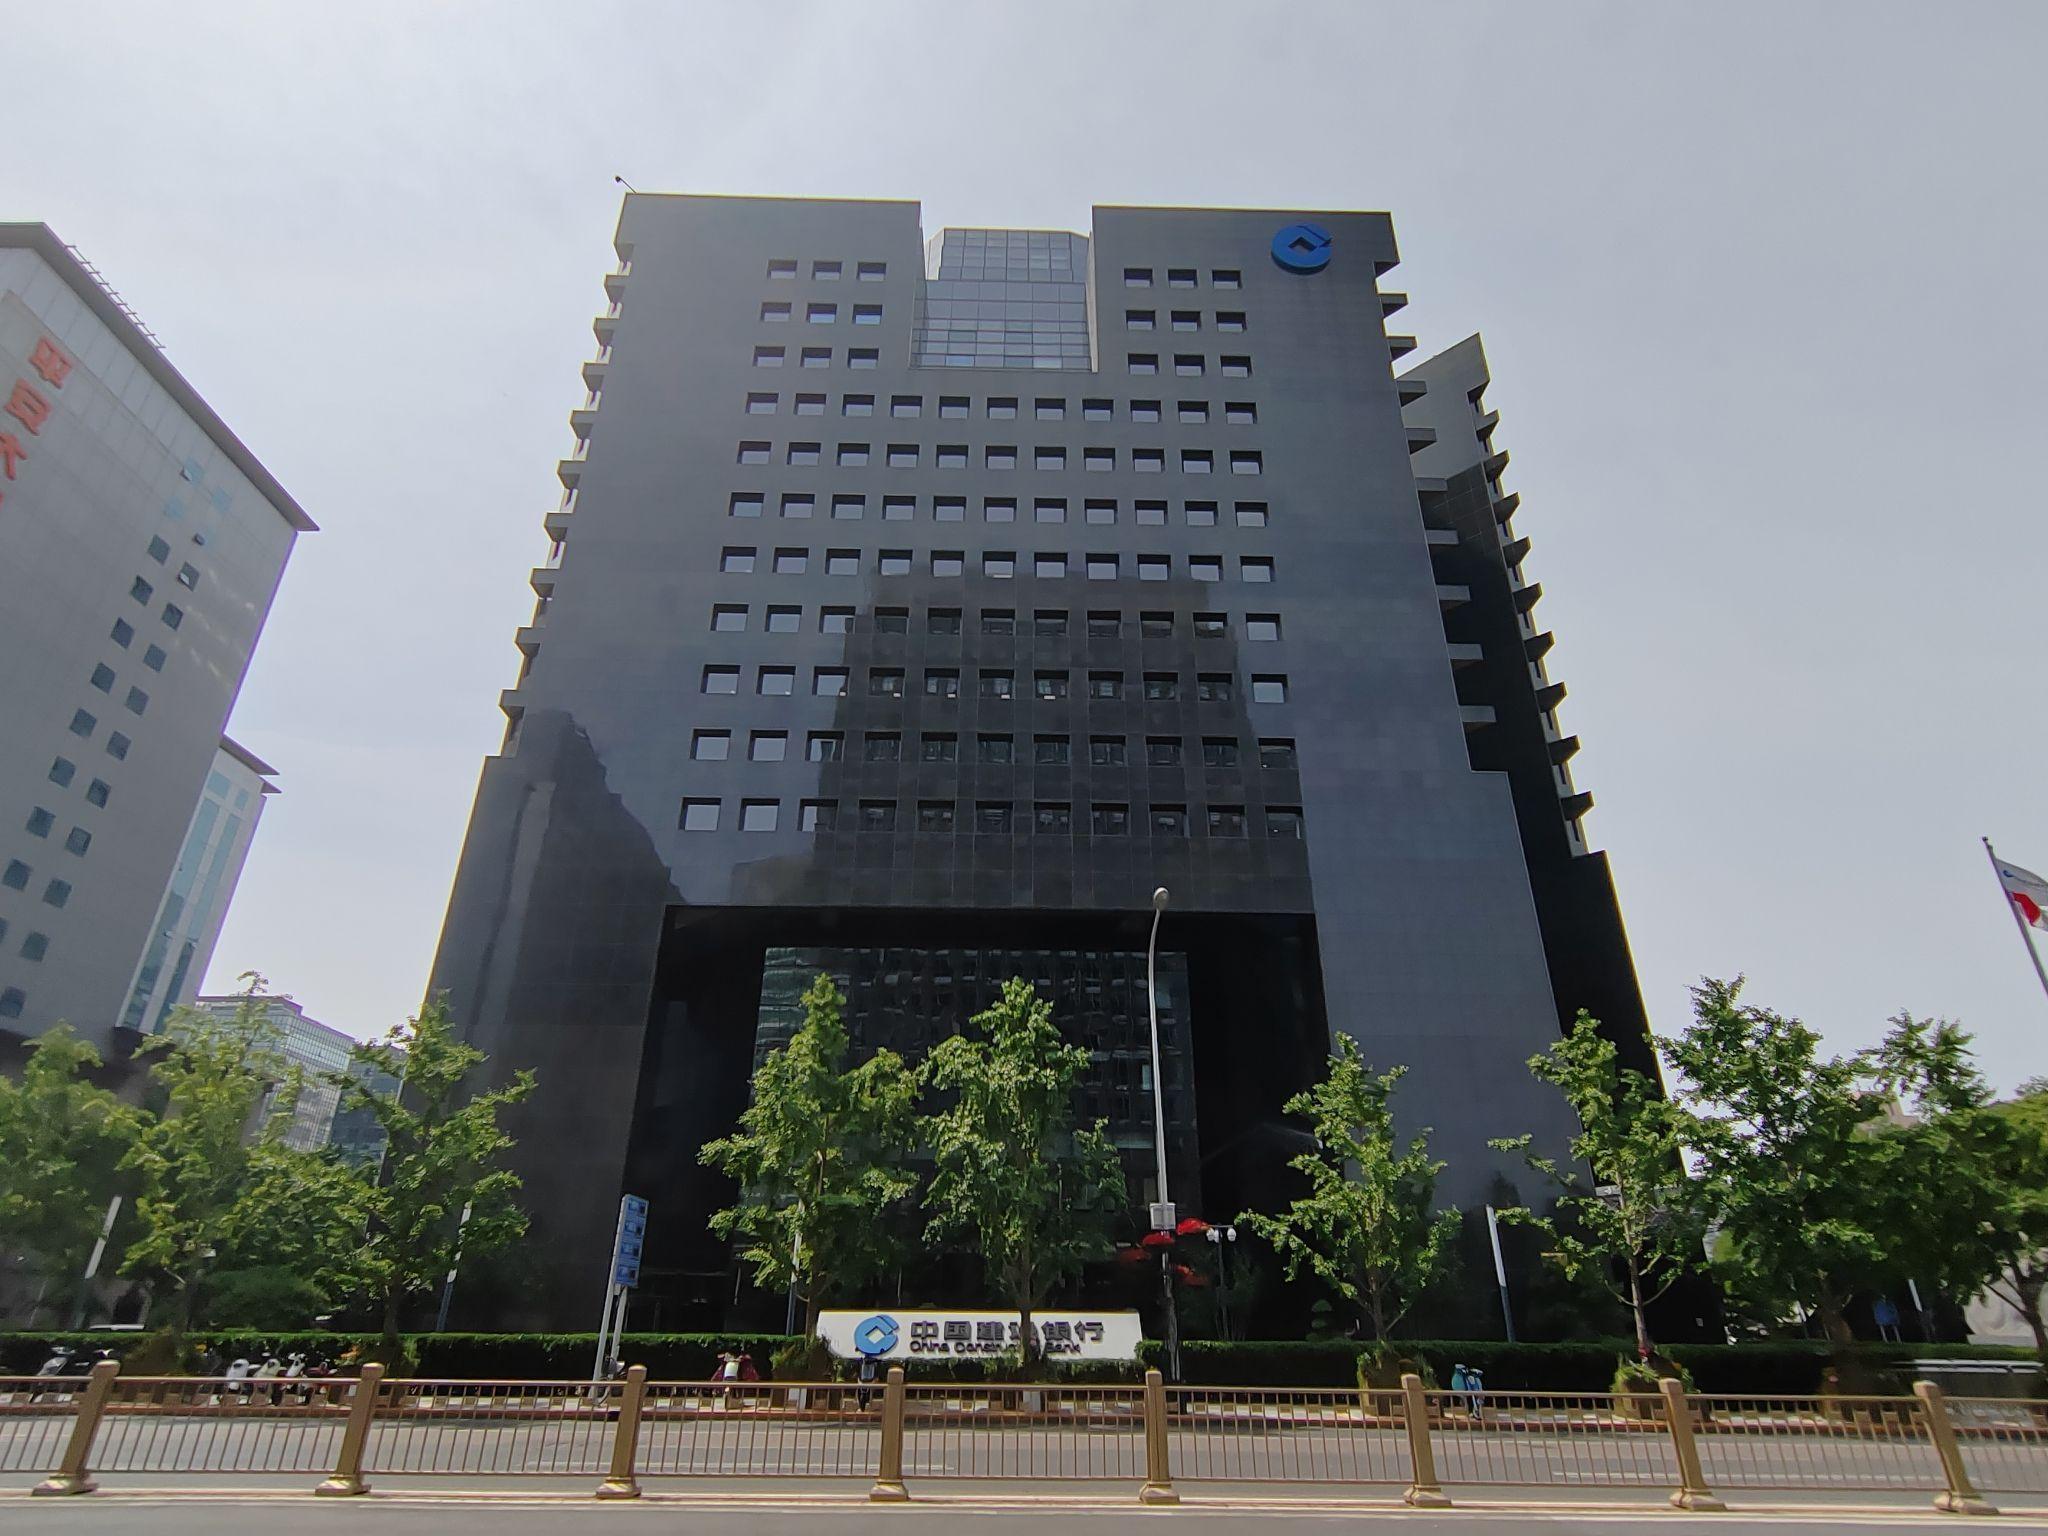
地标名称：中国建设银行大厦
所在城市：北京市·西城区